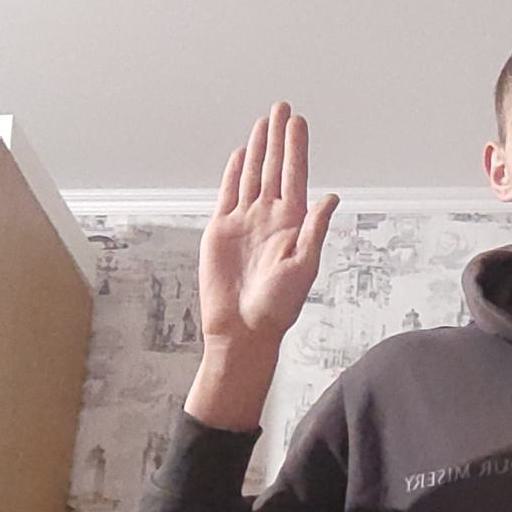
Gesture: stop